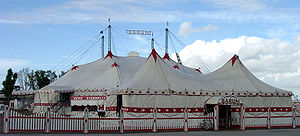
Cirkus / Fotogalleri
Cirkus kommer fra latin circus, der betyder kreds. En cirkelrund bygning eller telt, indeholdende en cirkelrund skueplads, omgivet af trinvis opstigende tilskuerpladser. Cirkus anvendes til forestillinger med dresserede dyr, samt akrobater, jonglører, klovne og lignende, under et ofte kaldt artistnumre. Tidligere forekom også eksotiske dyr, herunder rovdyr, der i dag er forbudt i adskillige lande.